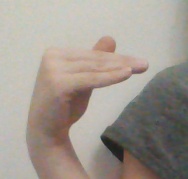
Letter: khaa